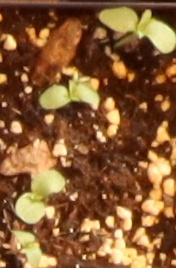
Label: Flax